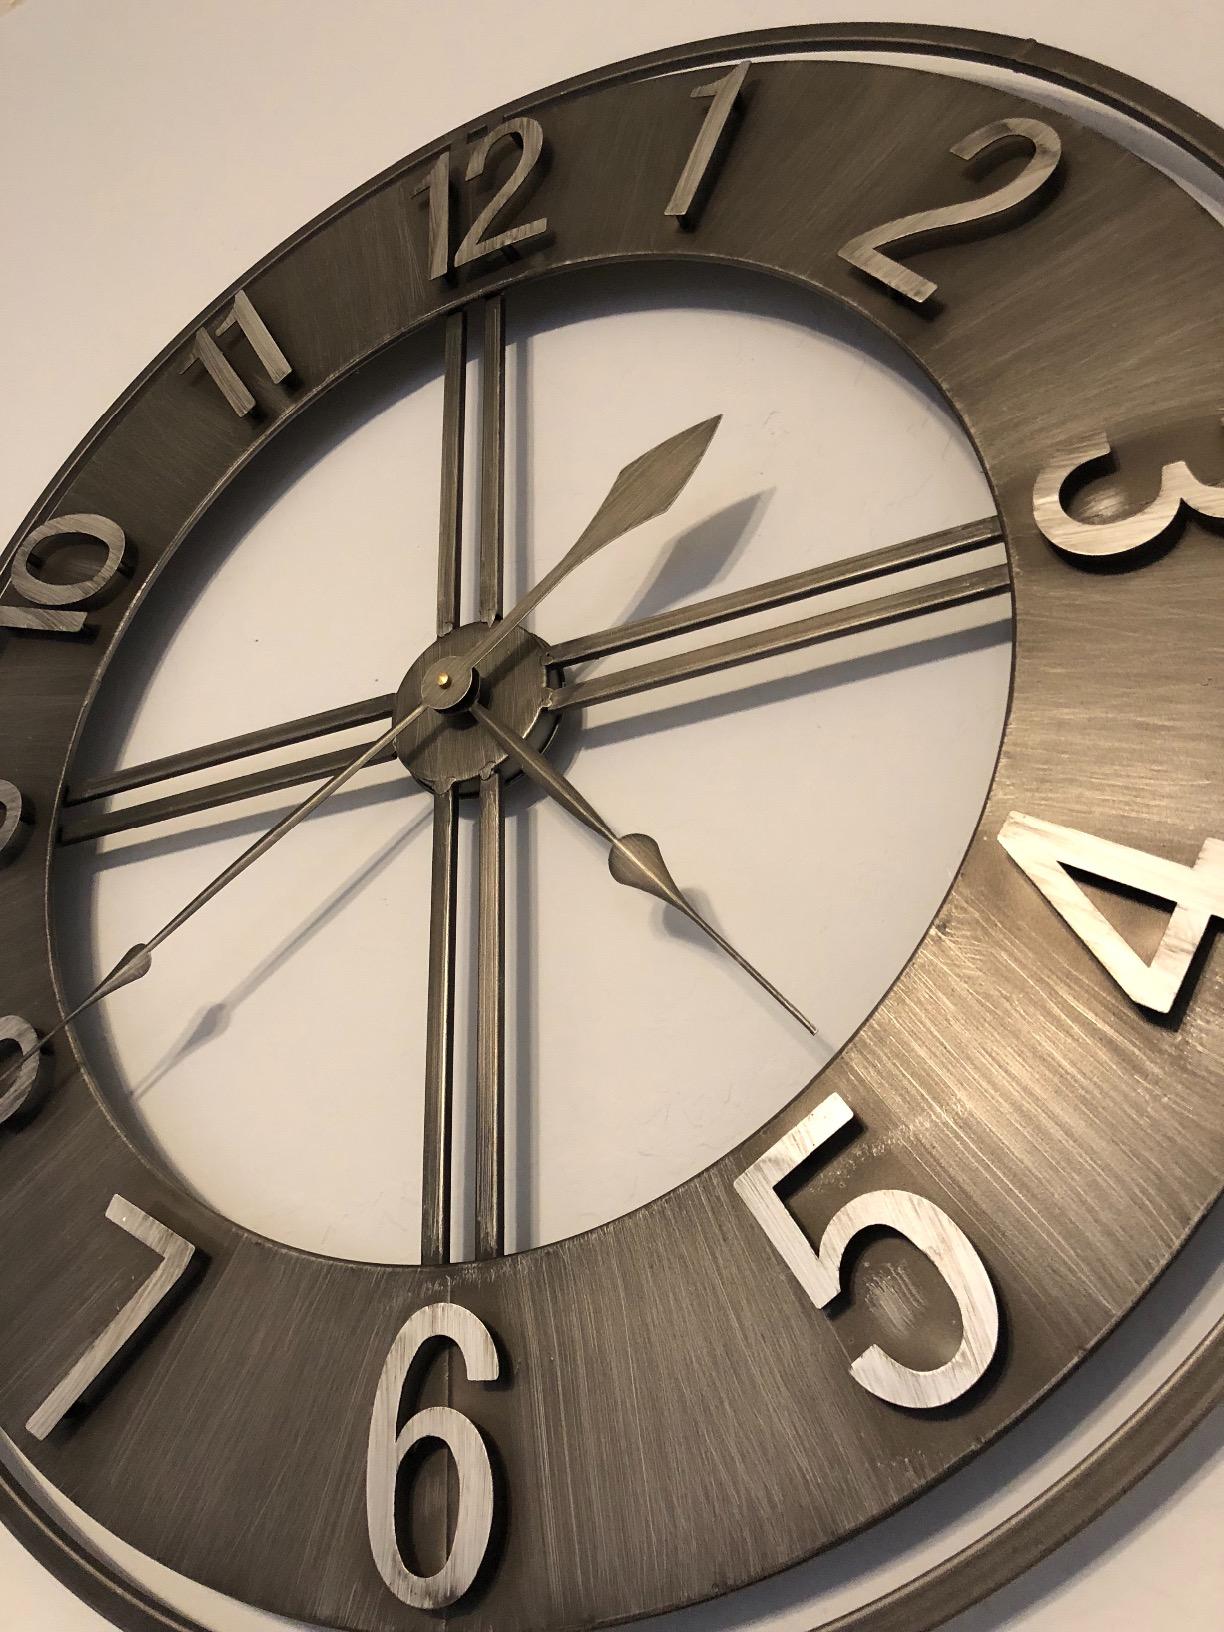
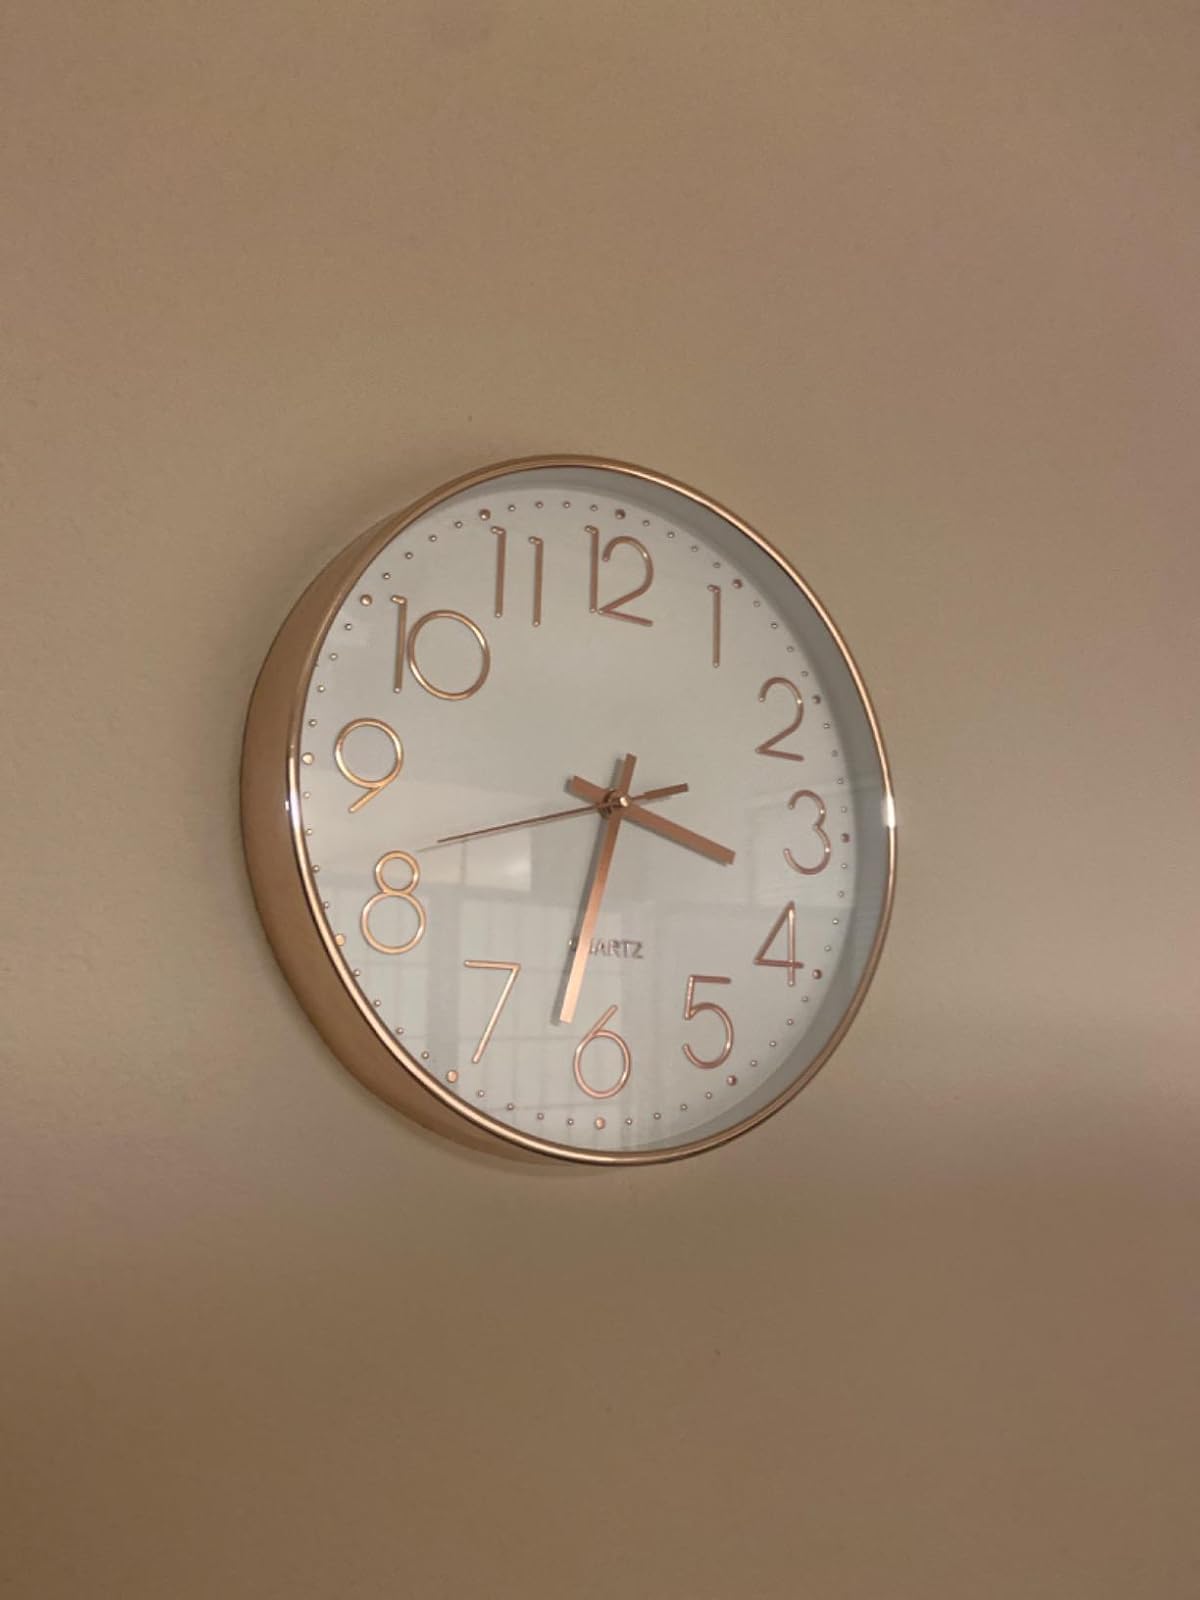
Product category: clock
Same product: no